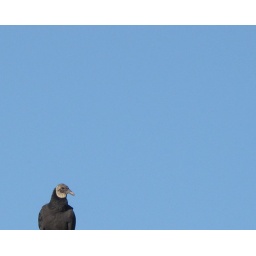
An American Black Vulture against a perfectly clear blue sky - yes this is real blue sky (no Photoshop)